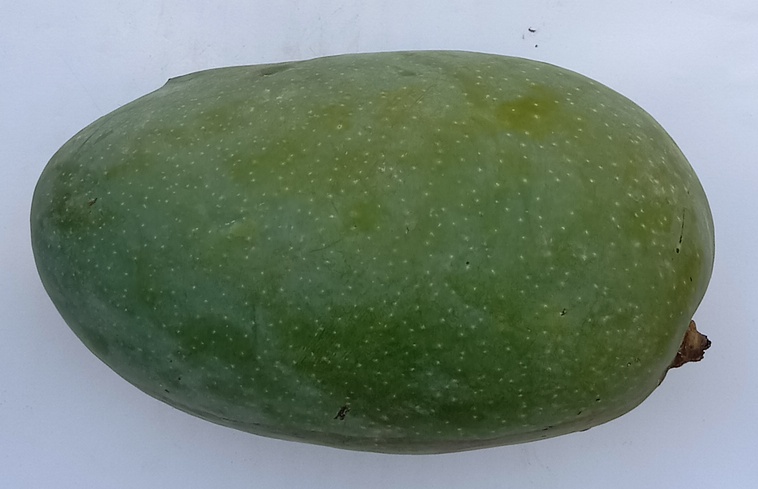
Mango variety: Chaunsa (Black)